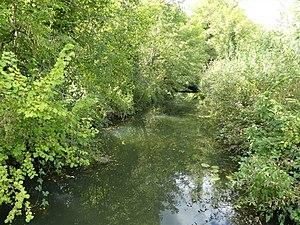
Au pont de Lavergne, la Nizonne marque la limite entre Rudeau-Ladosse (à gauche) et Mareuil en Périgord (ancienne commune de Saint-Sulpice-de-Mareuil) (à droite), Dordogne, France. Vue prise en direction de l'aval.
Rudeau-Ladosse est une commune française située dans le département de la Dordogne, en région Nouvelle-Aquitaine.
Saint-Sulpice-de-Mareuil est une ancienne commune française située dans le département de la Dordogne, en région Nouvelle-Aquitaine.